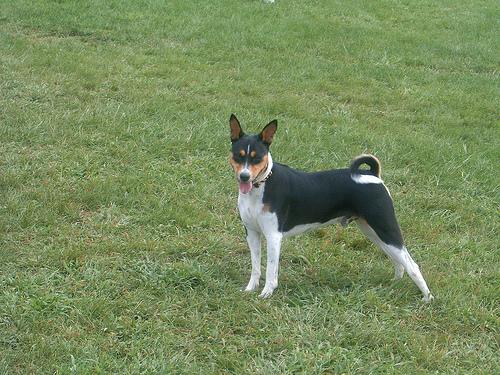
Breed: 243-n000103-basenji